Tim Cook

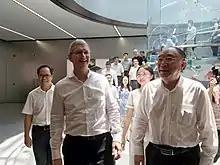
Cook with Chongqing Mayor Huang in Apple Store Jiefangbei, China, August 17, 2016

In 2016, some analysts compared Cook to former Microsoft CEO Steve Ballmer, claiming that innovation had died down since he replaced Jobs, similar to when Ballmer became Microsoft CEO in 2000. In December 2017, Cook was a speaker at the World Internet Conference in China. Cook was appointed chairman of the advisory board for Tsinghua University's economics school in October 2019 for a three-year term.